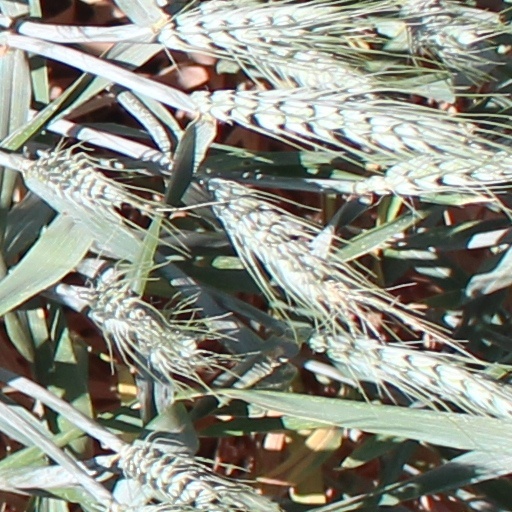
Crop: wheat